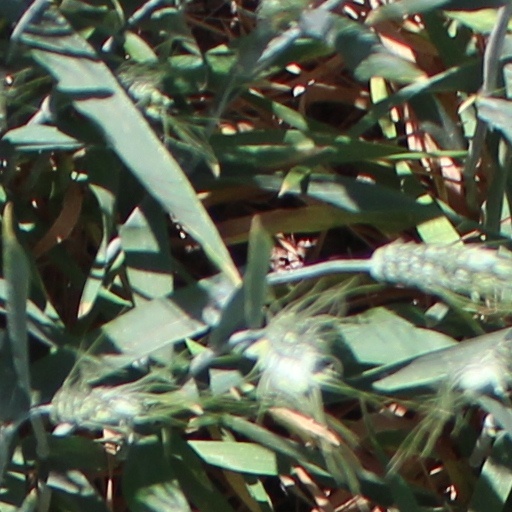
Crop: wheat